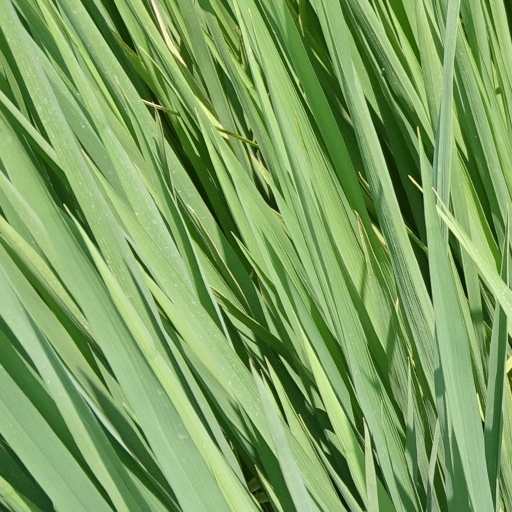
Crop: rice